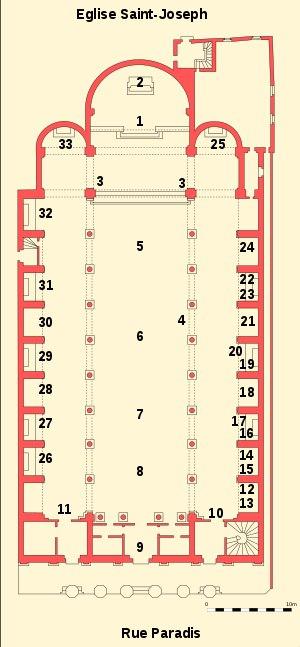
L'église Saint-Joseph est située au 126 rue Paradis, dans le 6ᵉ arrondissement de Marseille. L'église et ses annexes sont classées au titre des monuments historiques par arrêté du 9 février 1999.